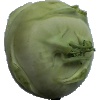
Label: Kohlrabi 1